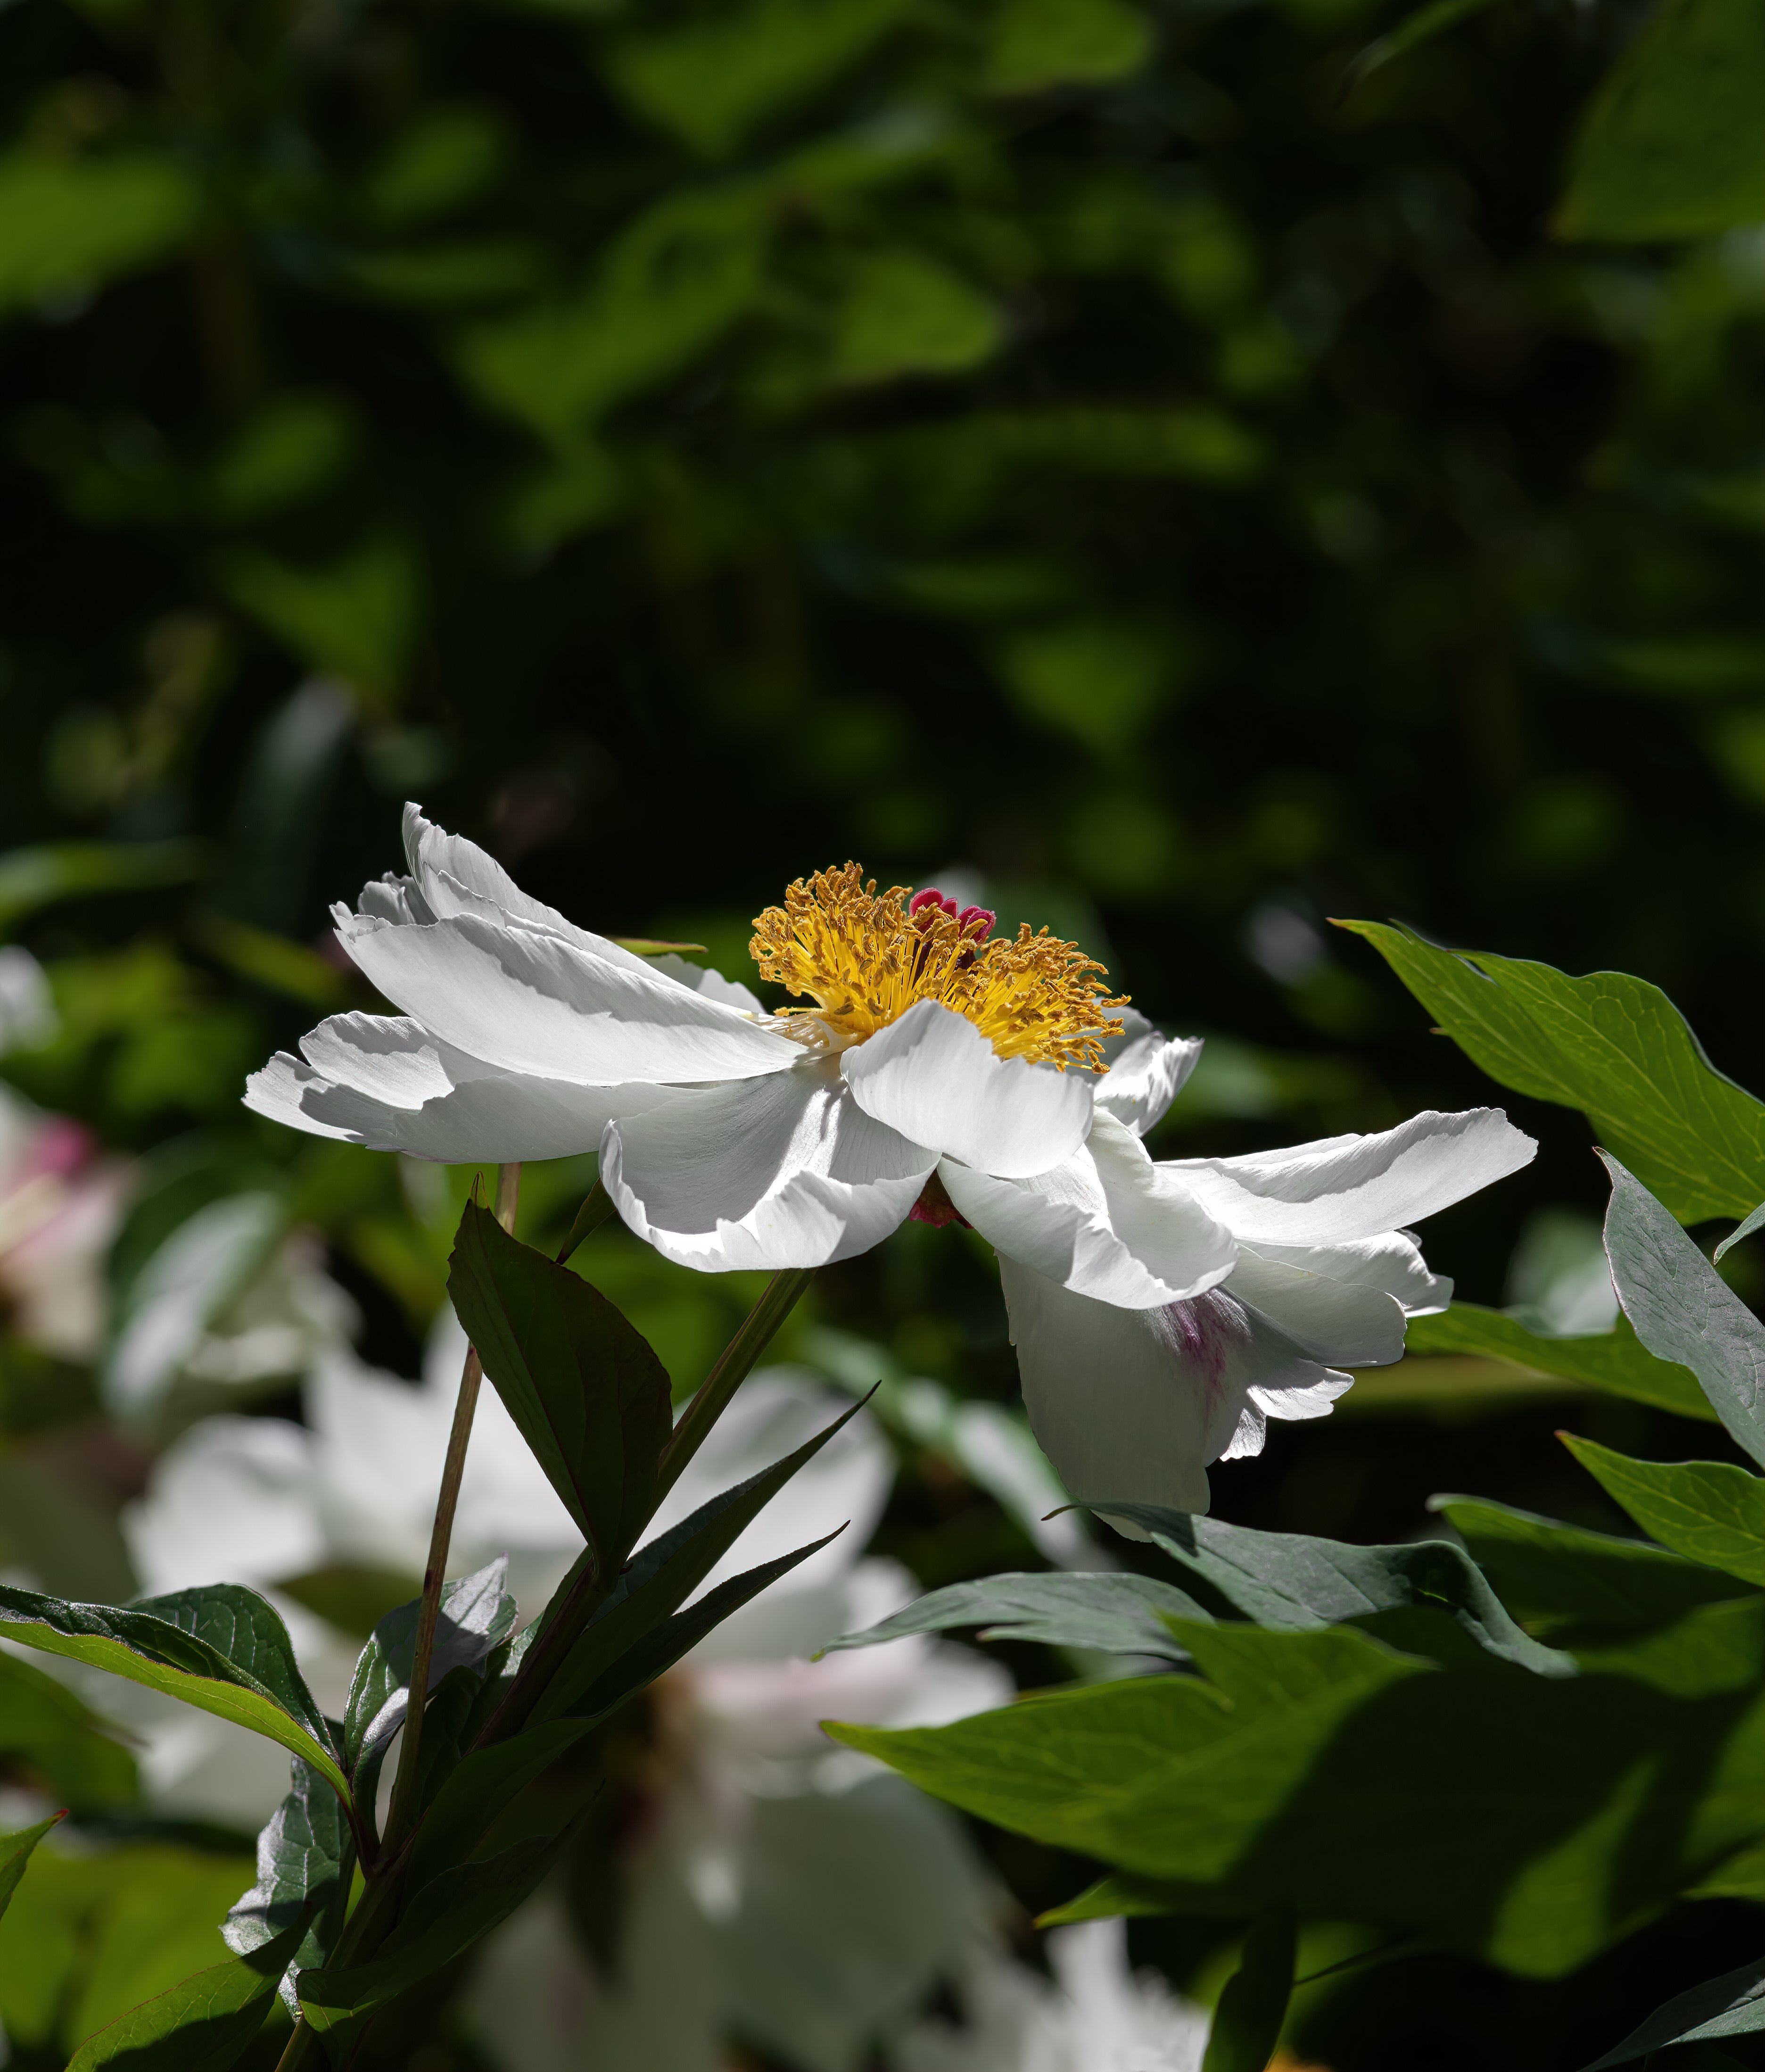
peony, flower, plant, petal, pollinator, flowering plant, close up, rose family, annual plant, insect, daisy family, pollen, wildflower, arthropod, membrane winged insect, macro photography, herbaceous plant, plant stem, bee, Pedicel, blossom, shrub, Forb, rose order, drosophila